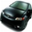
Label: automobile